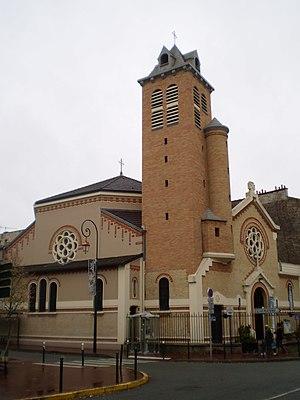
L'Église Saint-André de Saint-Maurice est une église de confession catholique, dédiée à saint André, située dans la commune française de Saint-Maurice et le département du Val-de-Marne.
Saint-Maurice est une commune française située dans le département du Val-de-Marne, en région Île-de-France. Elle s'appelait Charenton-Saint-Maurice jusqu'en 1843.